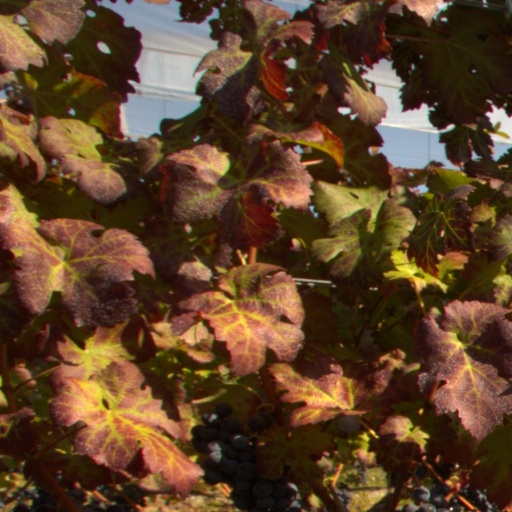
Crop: grape